Čechomor

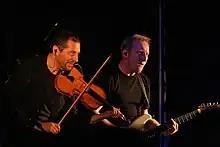
Karel Holas and František Černý, 2006

Čechomor is a Czech band from Svitavy that performs traditional songs in rock arrangements. They have toured throughout Europe, North America, Russia, China, Mongolia, and Australia and were reportedly a favourite band of Czech playwright and former president Václav Havel. In 2001, they won three Anděl Awards.